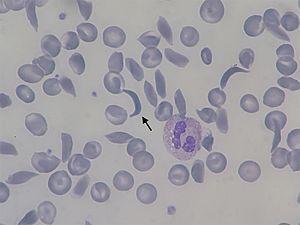
La drépanocytose, également appelée anémie falciforme, hémoglobinose S, et autrefois sicklémie, est une maladie génétique résultant d'une mutation sur le gène codant l'hémoglobine. Cette affection peut notamment occasionner un retard du développement de l'enfant, des crises vaso-occlusives, une prédisposition aux infections bactériennes et une anémie hémolytique. Elle a été décrite pour la première fois dans la littérature médicale en 1910 par le médecin américain James Herrick et sa transmission héréditaire a été établie en 1949 par James Neel. C'est la maladie génétique la plus fréquente dans le monde, avec environ 310 000 naissances concernées chaque année. Approximativement 80 % des cas de drépanocytose se concentreraient en Afrique subsaharienne. La maladie est également assez fréquente dans certaines régions de l'Inde, de la péninsule arabique et parmi les populations d'origine africaine dispersées de par le monde. Elle a entraîné la mort de 114 000 personnes en 2015.